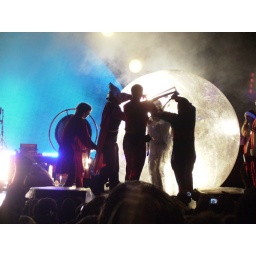
September 18th '07Stanley Park, VancouverWayne about to crowd-surf in his giant plastic ball